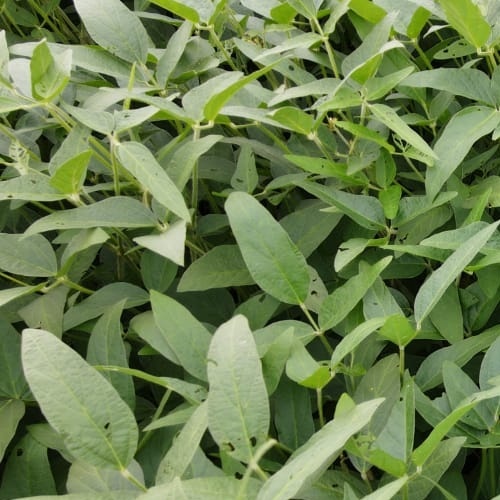
Label: Diabrotica_speciosa